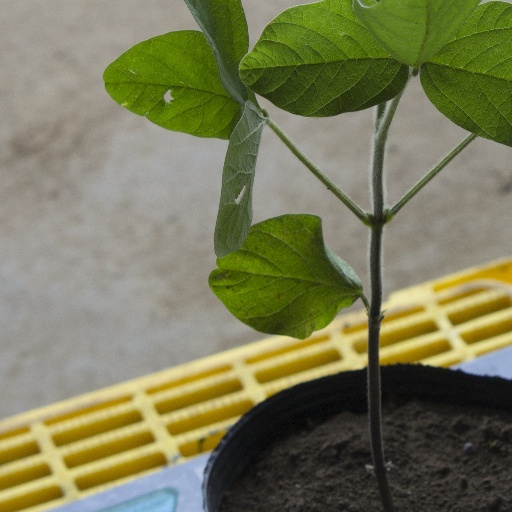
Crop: soybean